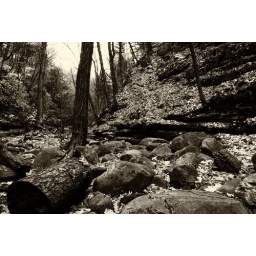
Matthiessen in black and white